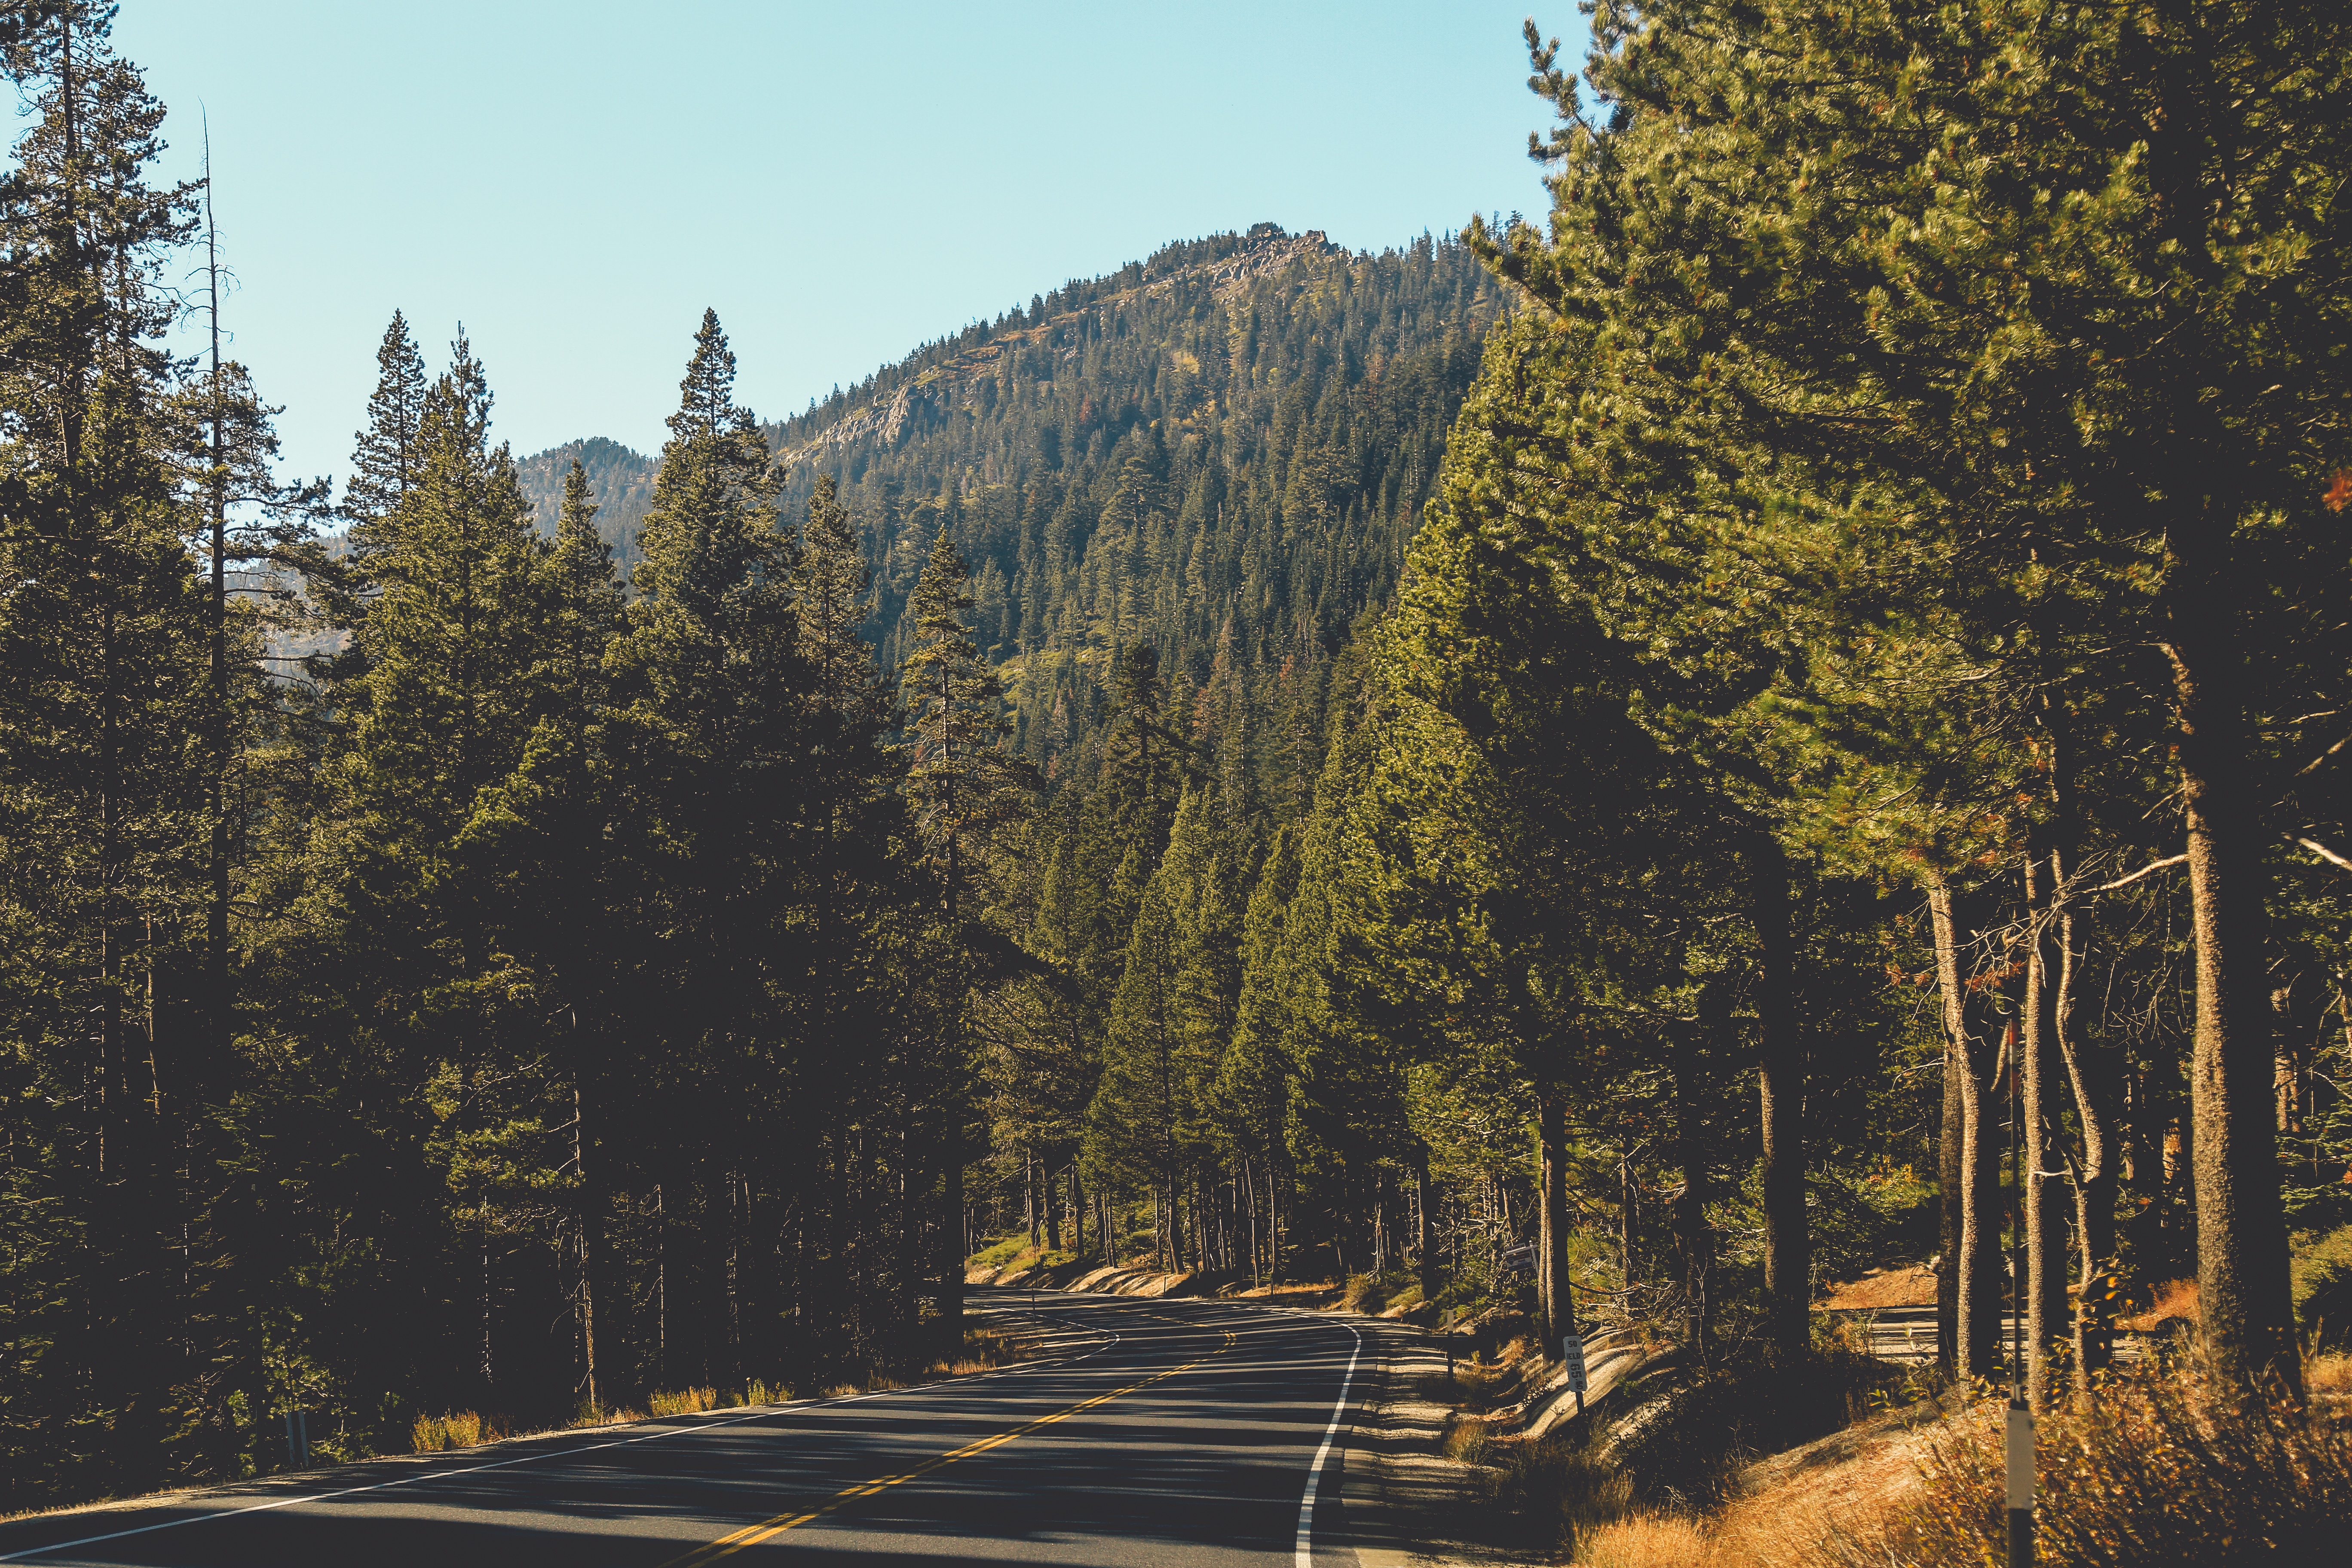
landscape, tree, nature, forest, wilderness, mountain, plant, trail, morning, mountain range, autumn, season, ridge, woodland, habitat, ecosystem, natural environment, atmospheric phenomenon, woody plant, mountainous landforms, temperate coniferous forest